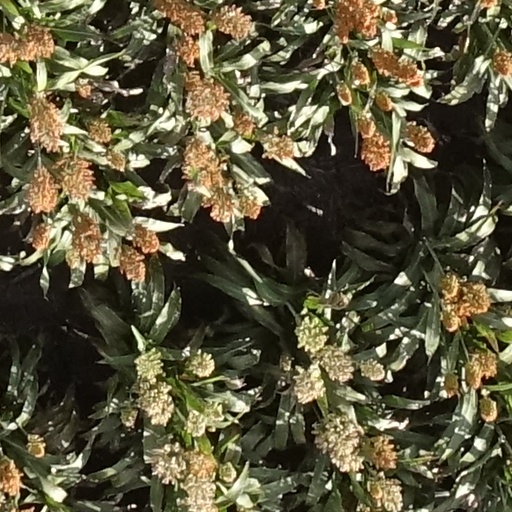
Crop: sorghum